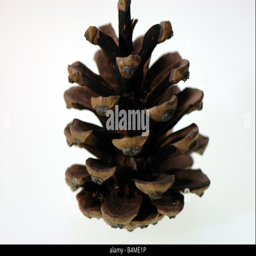
a close up of a pine cone